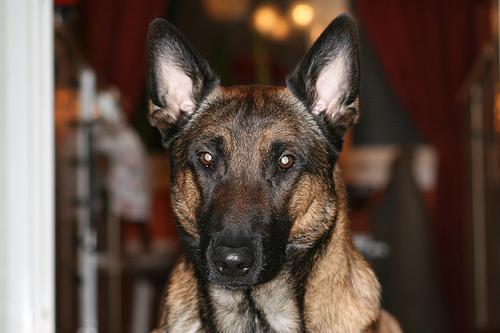
malinois